ASTRID2

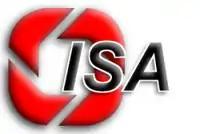
Centre for Storage Ring Facilities in Aarhus logo

ASTRID2 is a synchrotron light source at the Department of Physics and Astronomy of Aarhus University. ASTRID2 was designed, constructed and is operated by the Centre for Storage Ring Facilities in Aarhus (ISA).